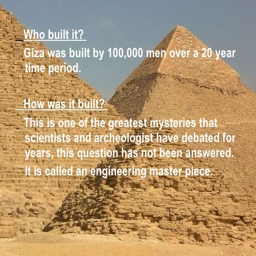
who built the pyramid ? by author